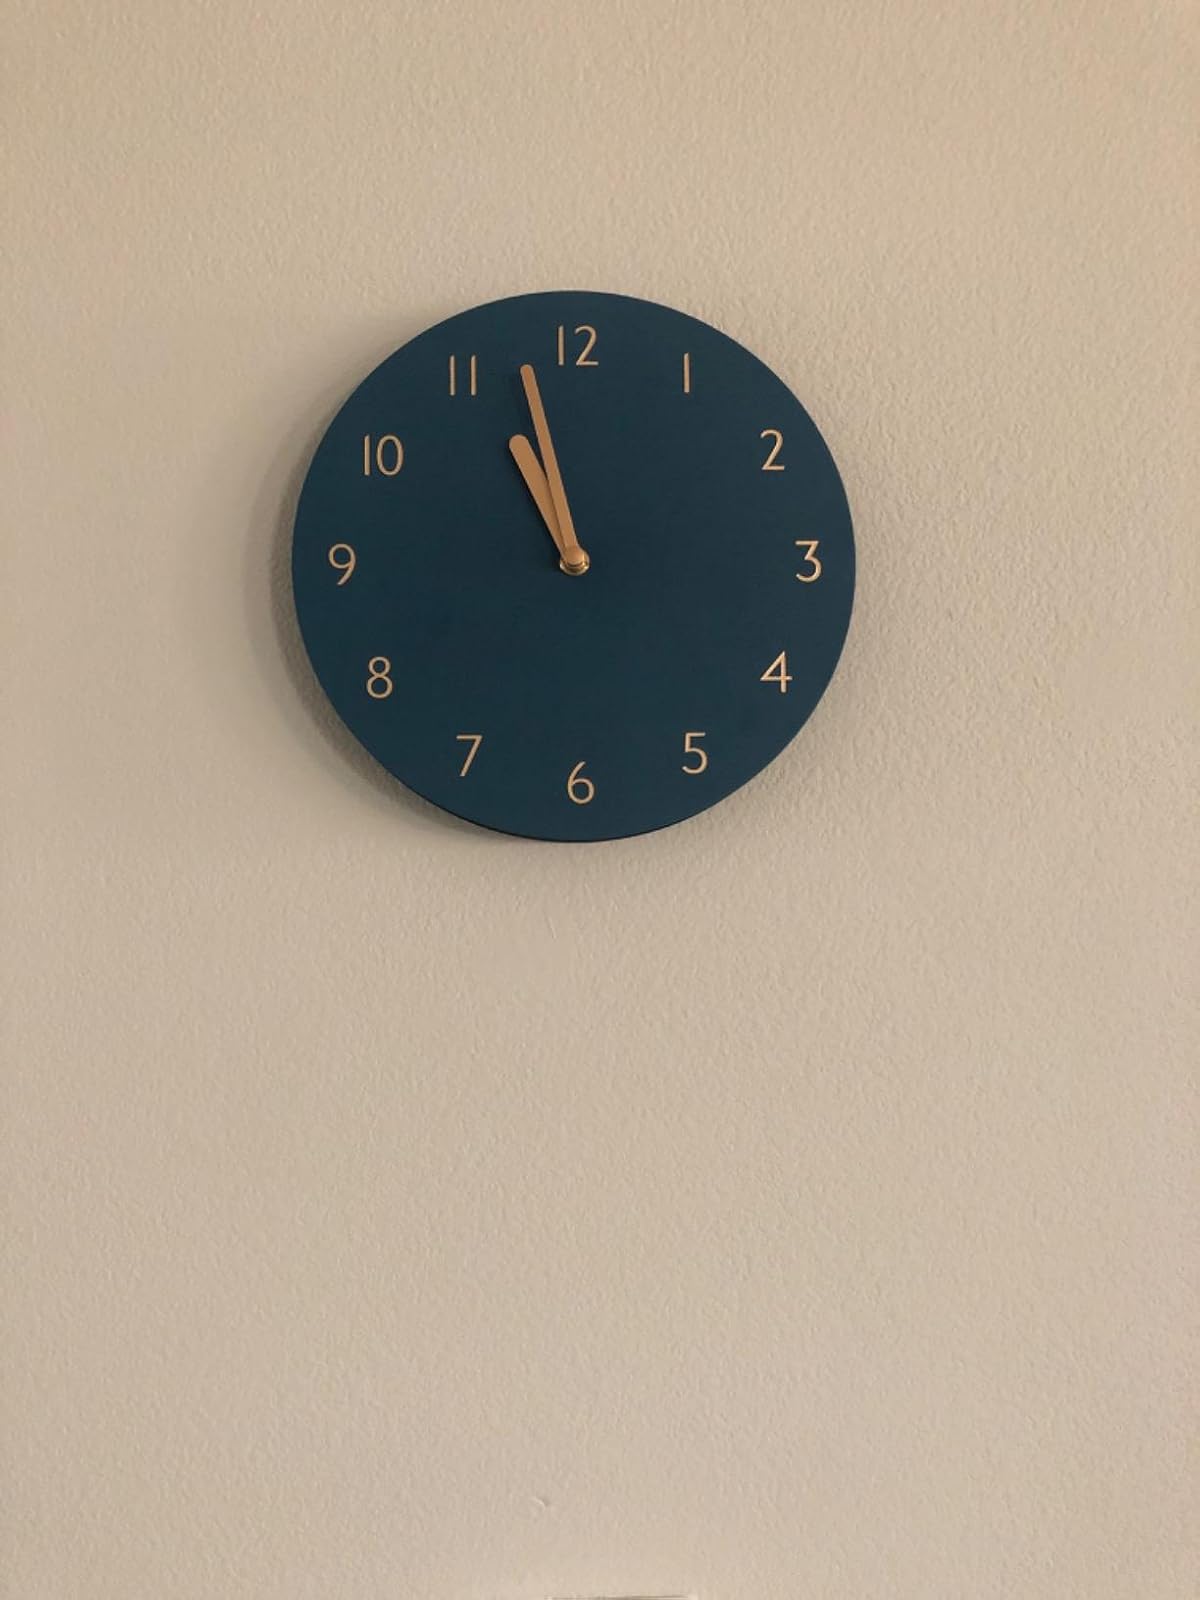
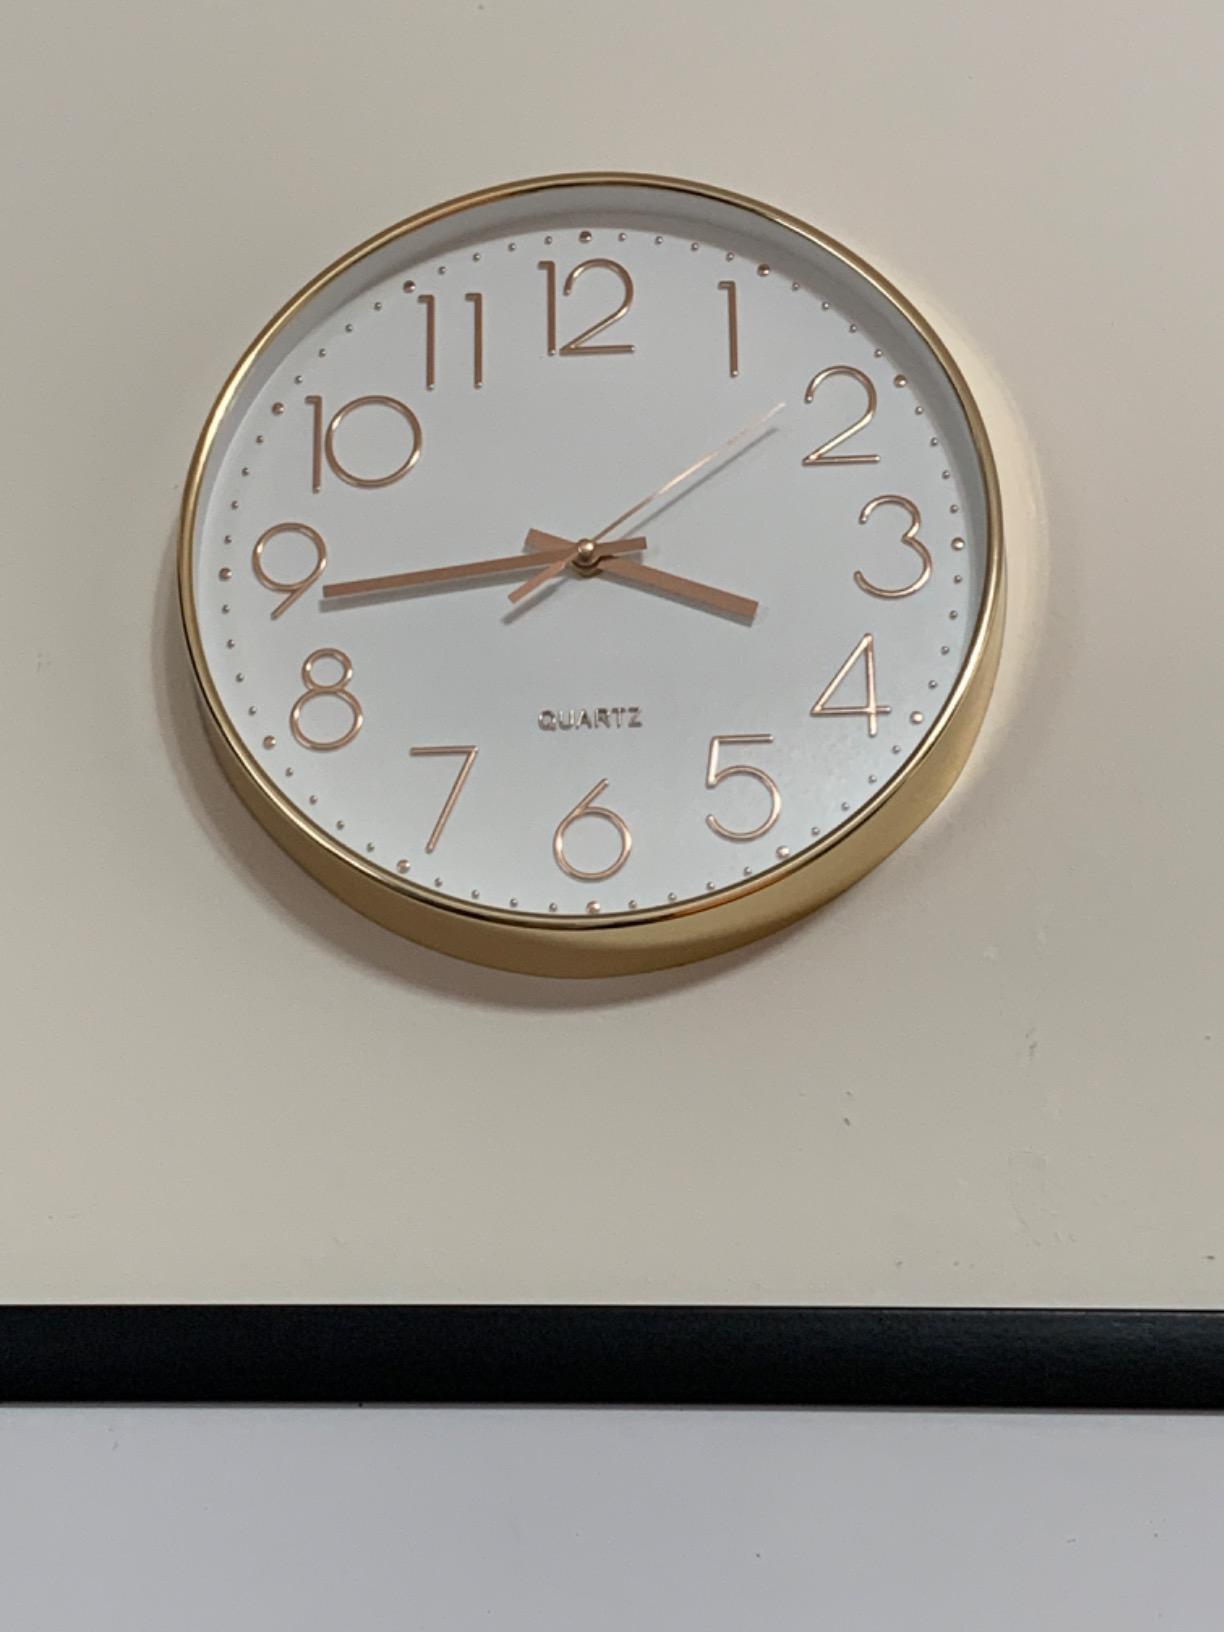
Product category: clock
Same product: no